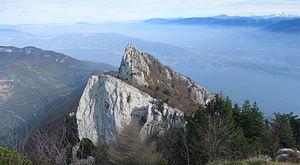
La Dent du Chat (1390m) vue depuis le Mollard Noir. Au fond, le lac du Bourget
Le Chapalu, Capalu ou Capalus est un chat monstrueux dont parlent des manuscrits médiévaux français rattachés à la légende arthurienne. Peut-être issu de croyances celtiques, il est connu de la poésie arthurienne galloise sous le nom de Cath Paluc, Cath Palug, Cath Paluc, Cath Balug ou Cath Balwg.
Le col du Chat est un col situé en France, sur la commune de La Chapelle-du-Mont-du-Chat, dans le département français de la Savoie en région Auvergne-Rhône-Alpes. Il franchit le mont du Chat dans le massif du Jura, en surplomb du lac du Bourget face à la ville d'Aix-les-Bains.